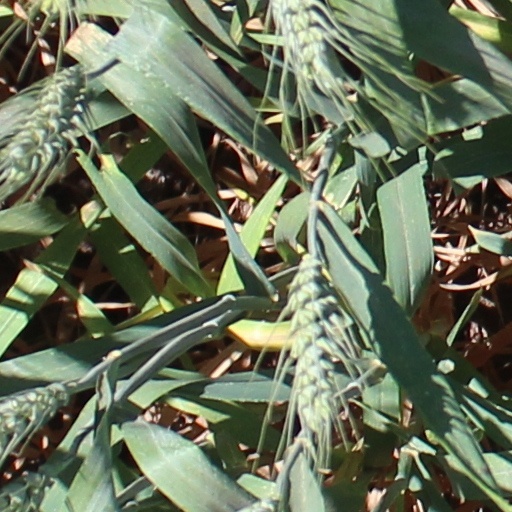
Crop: wheat